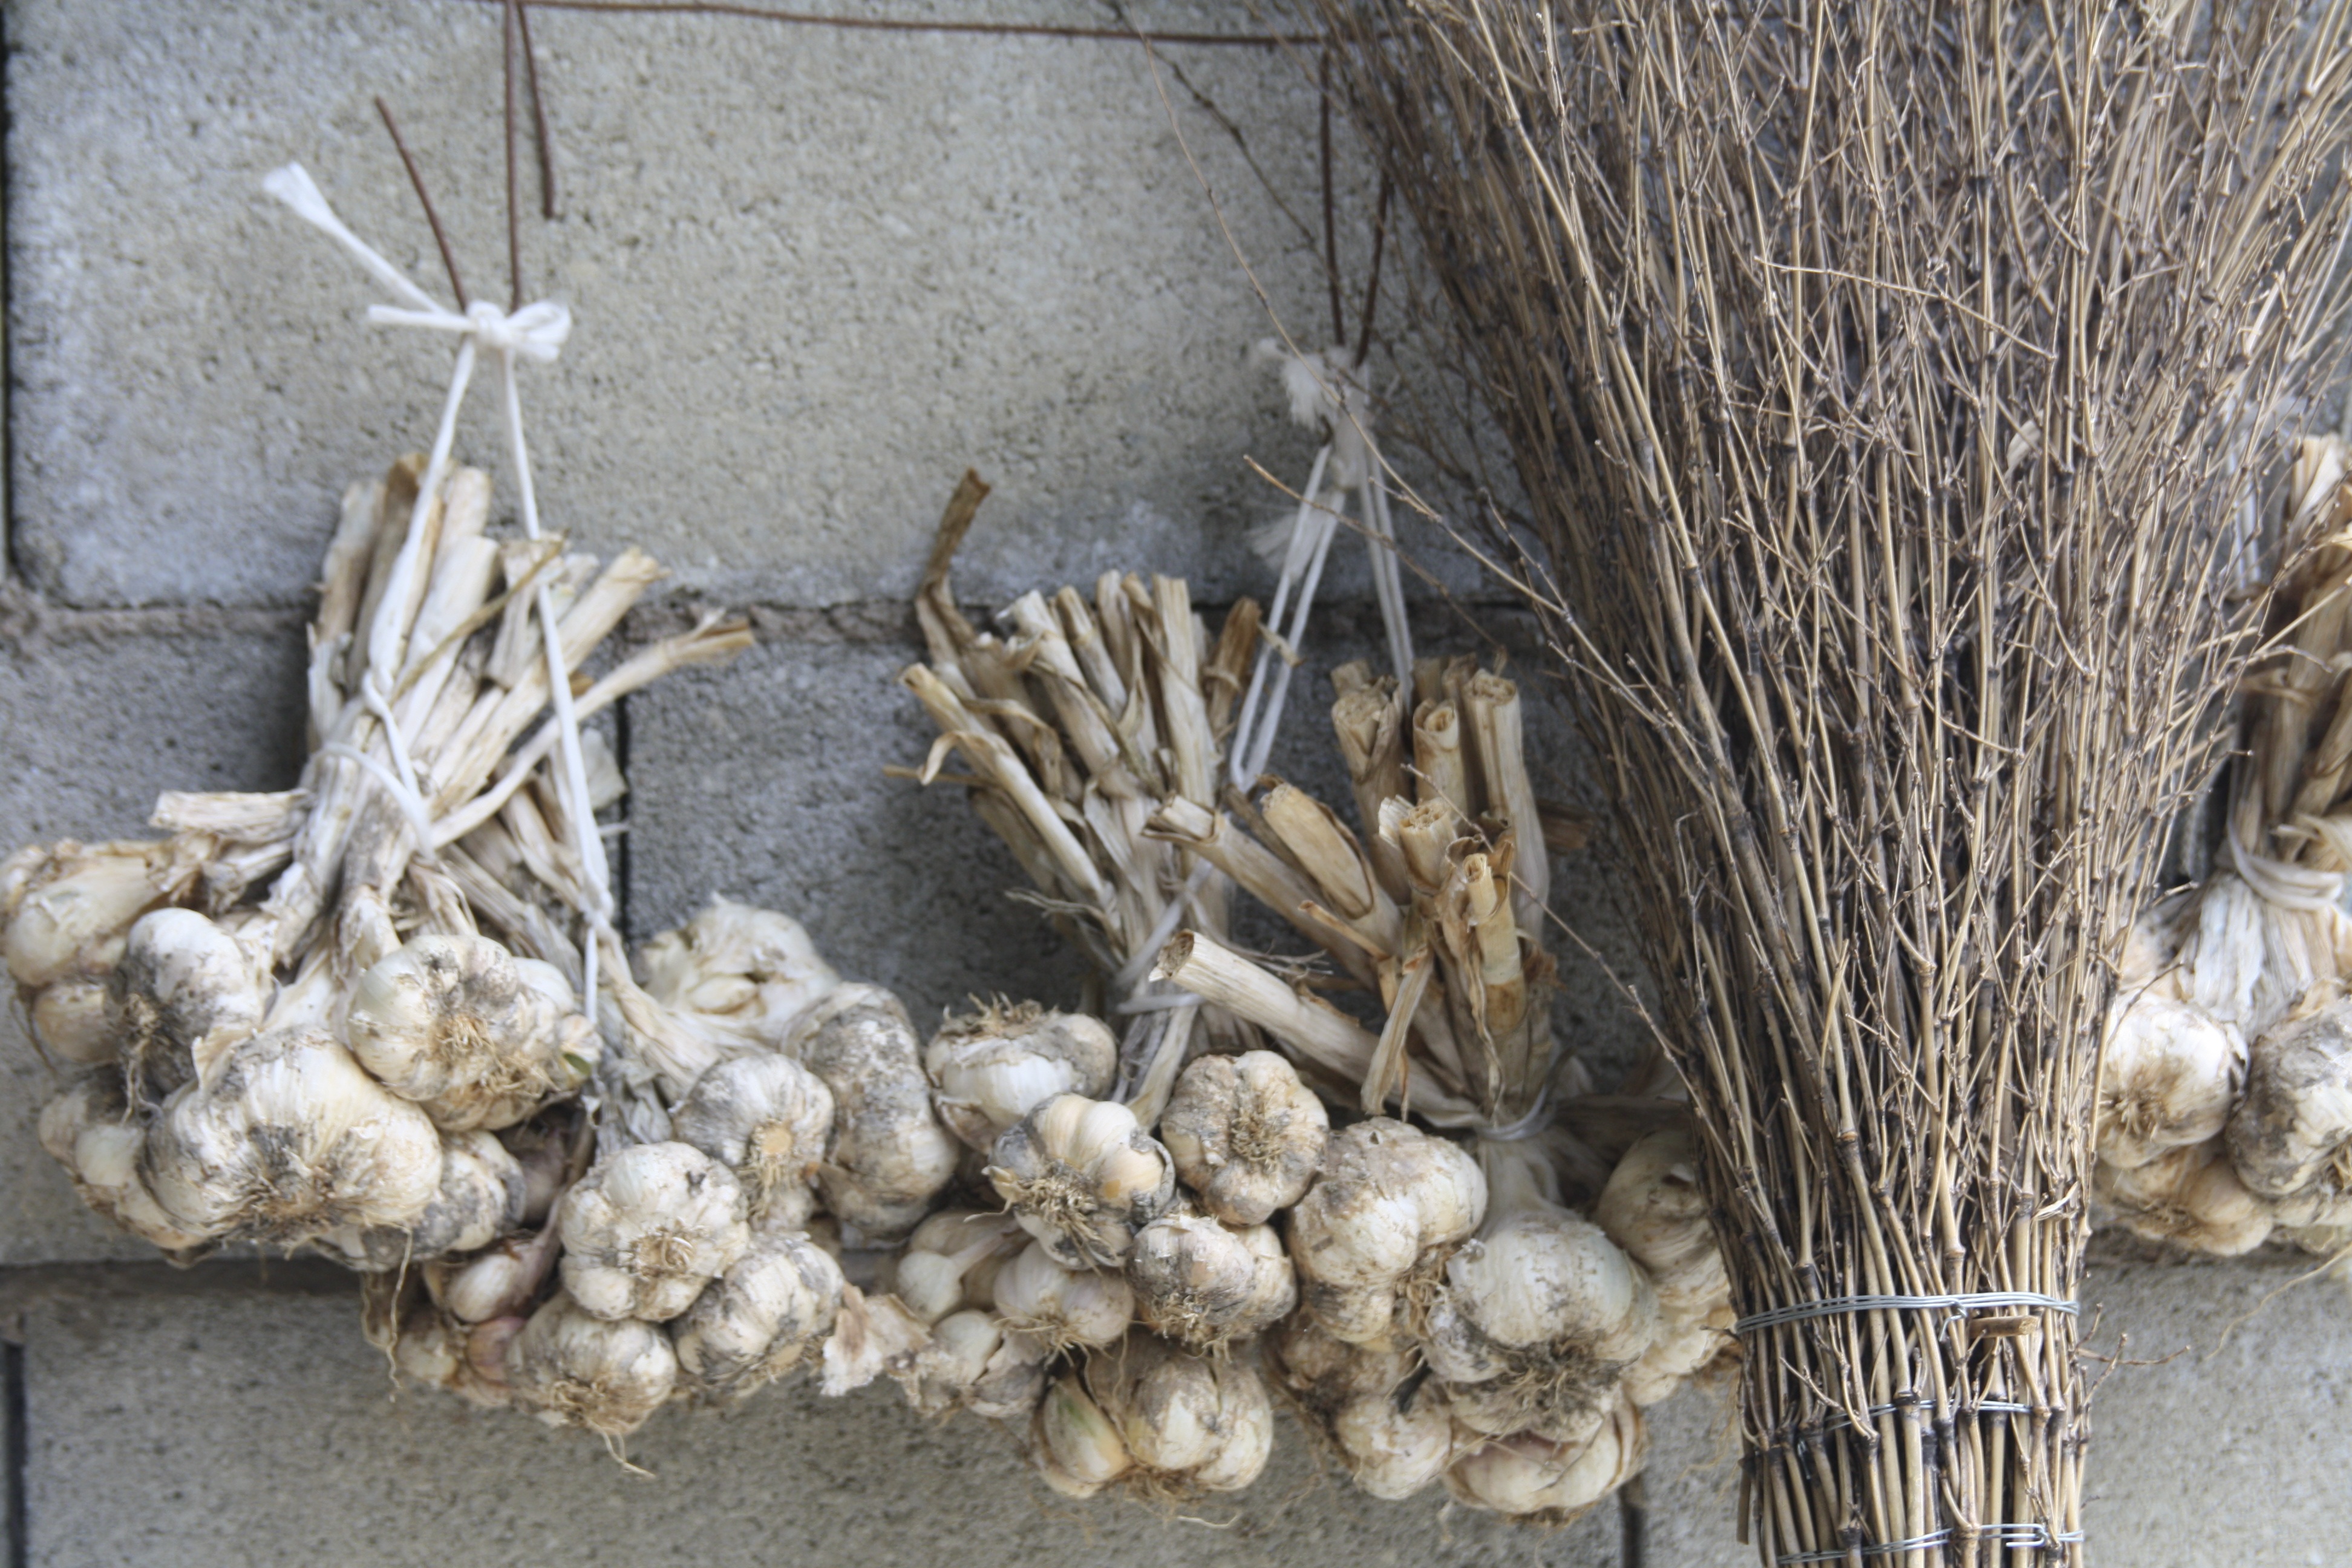
driftwood, plant, wood, bunch, food, garlic, produce, vegetable, coconut, campaign, flowering plant, grass family, land plant